Camelots du Roi

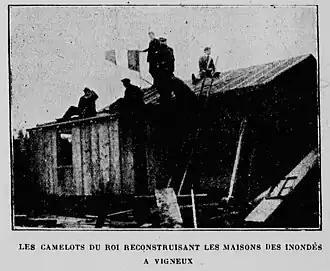

During the 1910 Seine flood, the Camelots du Roi helped the victims in various ways: soup kitchens, distribution of coal and clothing, ferries to cross or bring the victims to safety, collection of donations. The Camelots du Roi imagine themselves "in the most working-class neighborhoods, in the reddest suburbs of the outskirts with a certain guts, sometimes expelled by a stubborn police commissioner, as in Javel, or by a mayor [...] like in Issy-les-Moulineaux ». In the suburbs of Issy-les-Moulineaux, the Action Française soup kitchen provided a thousand meals a day and the Camelots du Roi provided regular assistance to 172 families for a total of 882 people. Maurice Pujo gives an account of these events in the "Almanach de l'Action française" of 1911.